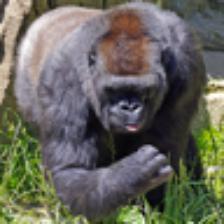
Label: NonHuman